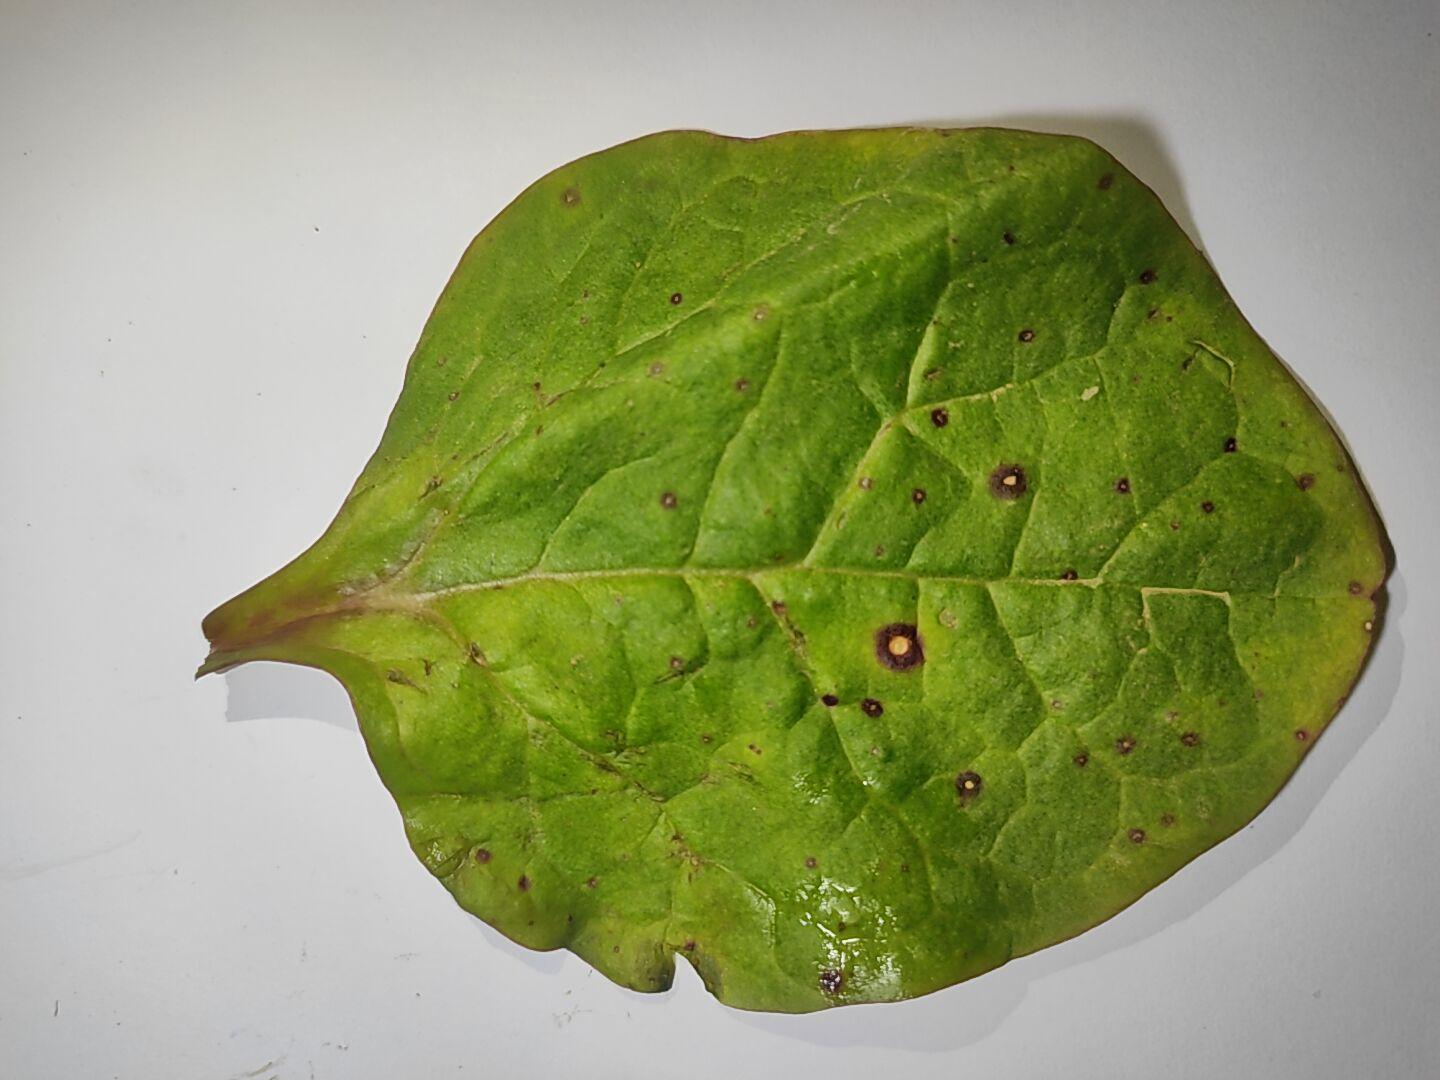
Label: anthracnose_leaf_spot